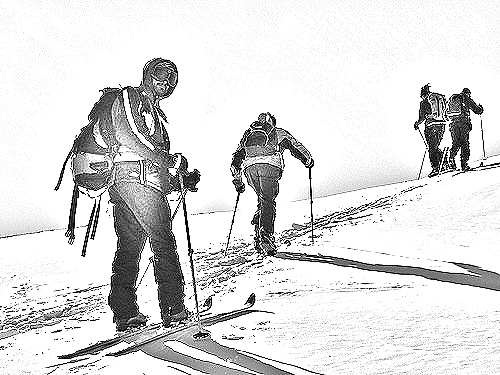
Portrait style: Sketch Portrait